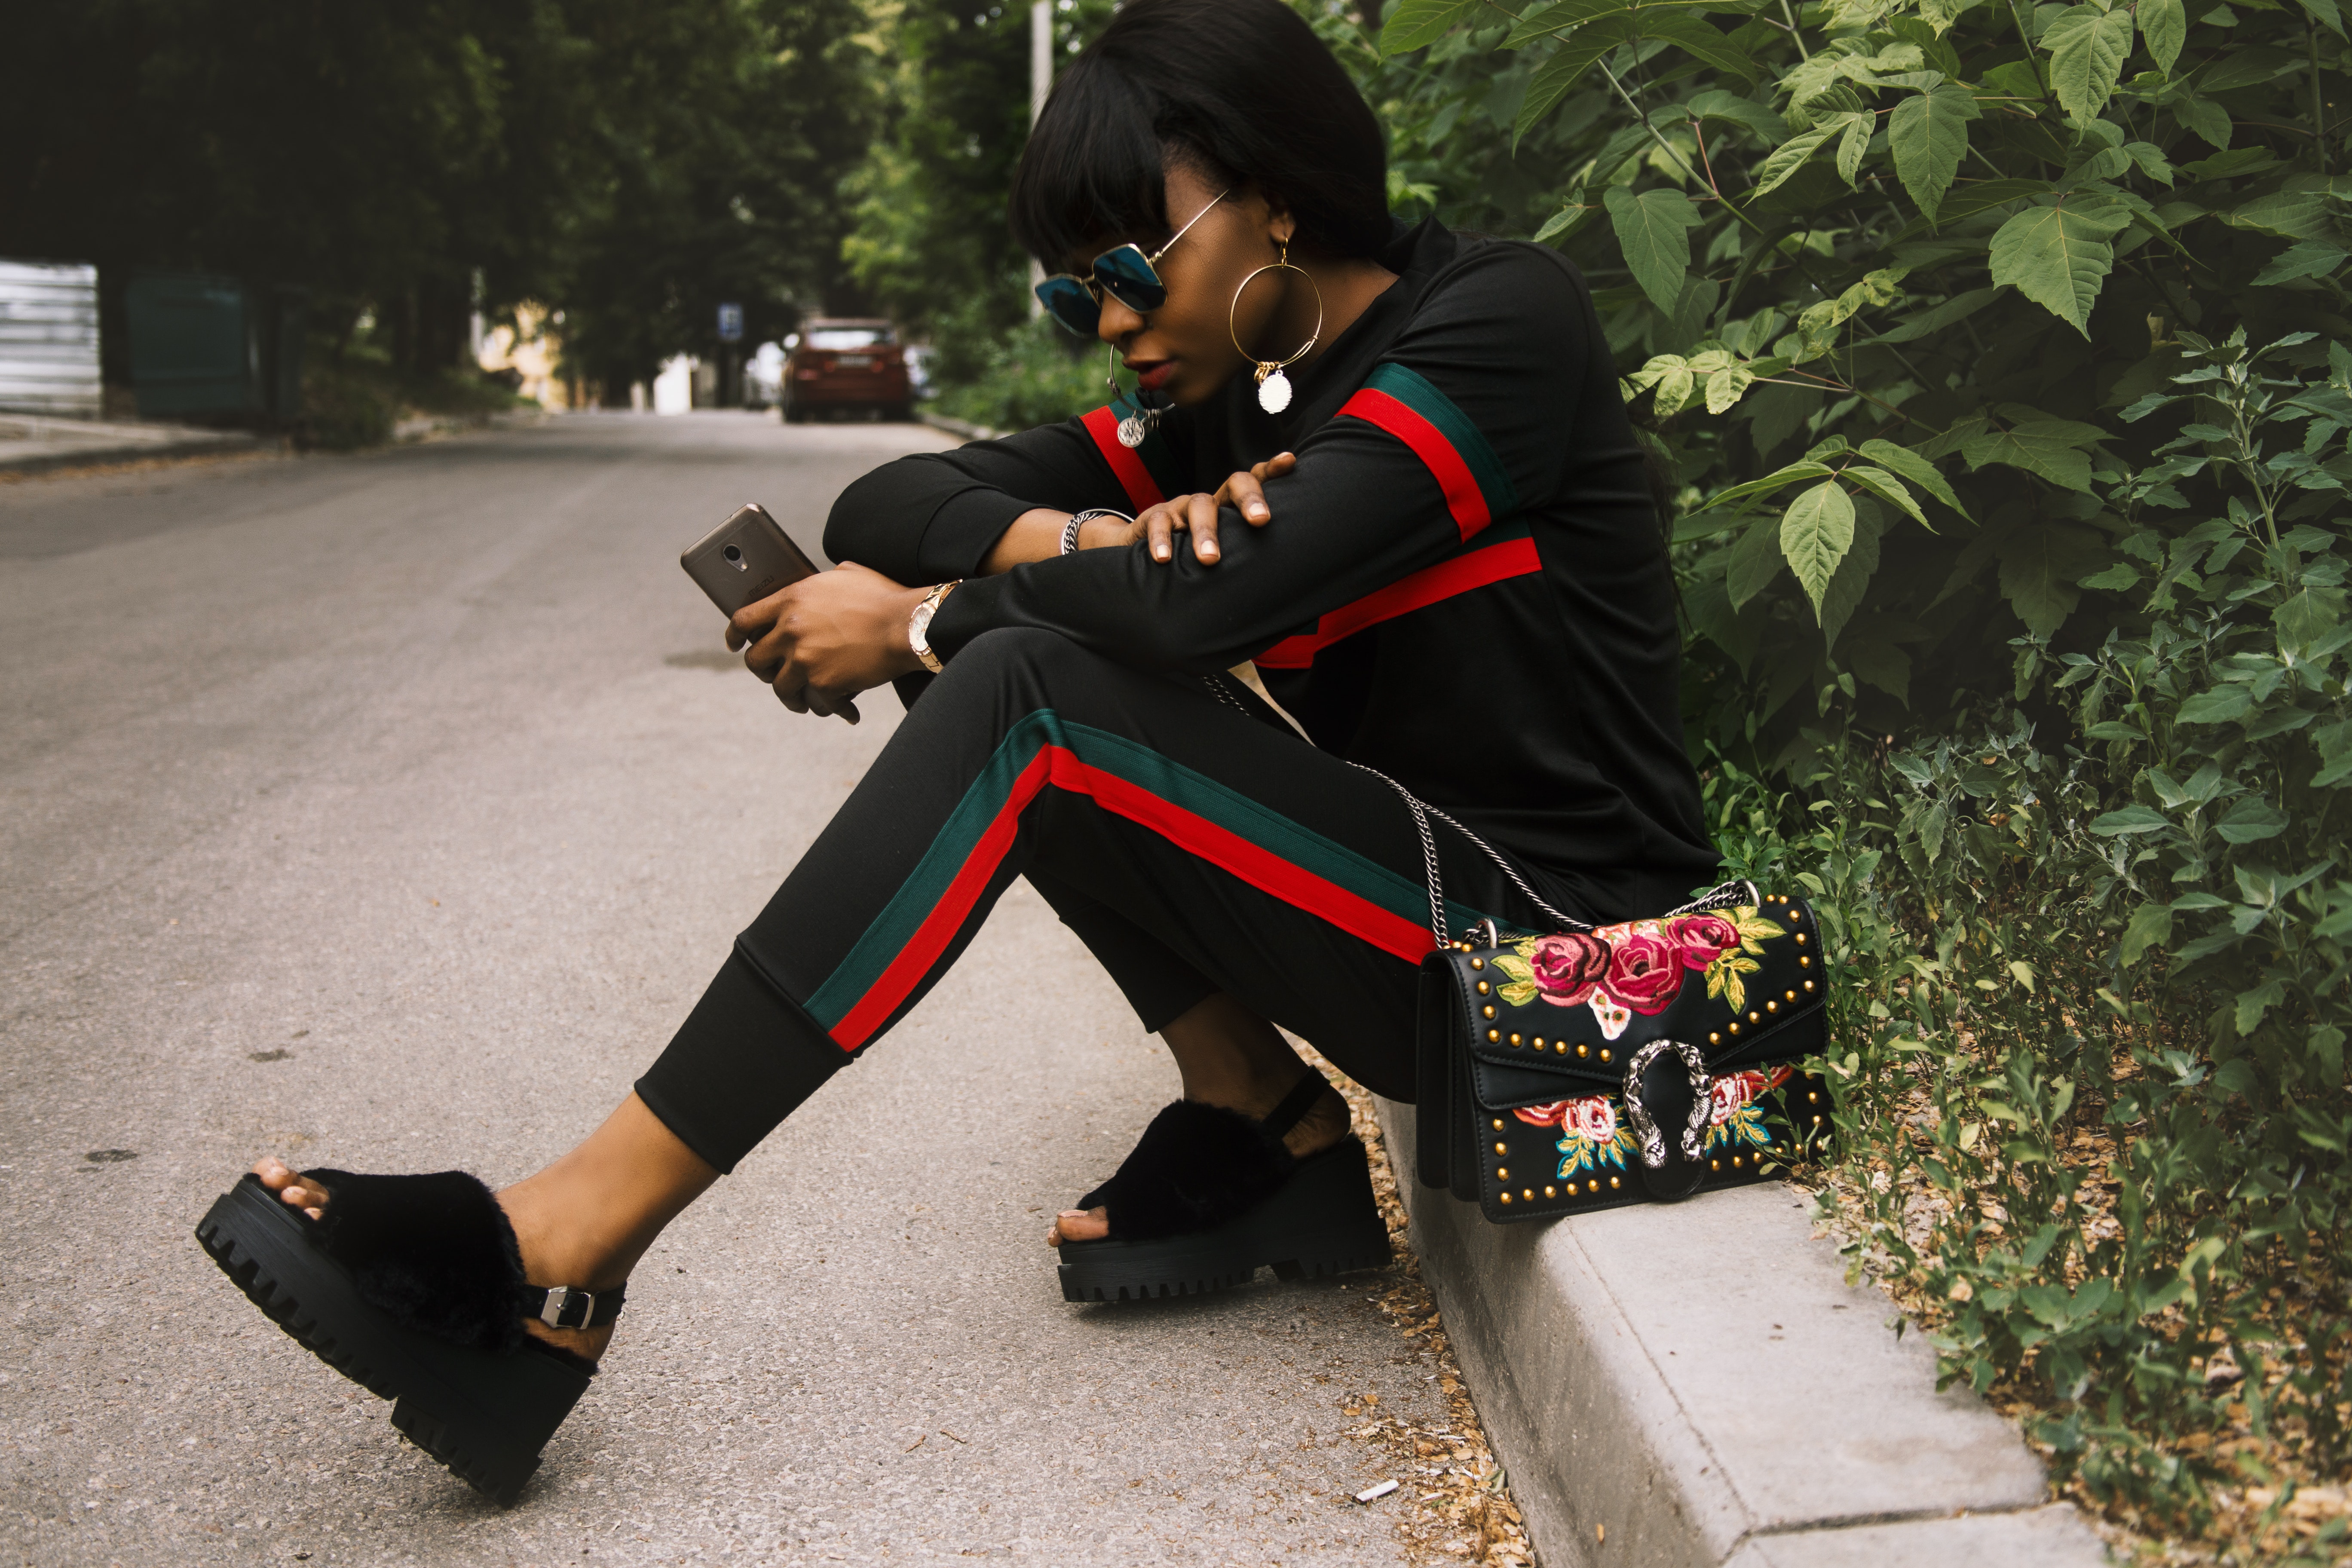
sitting, costume, black hair, photography, leisure, shoe, cosplay